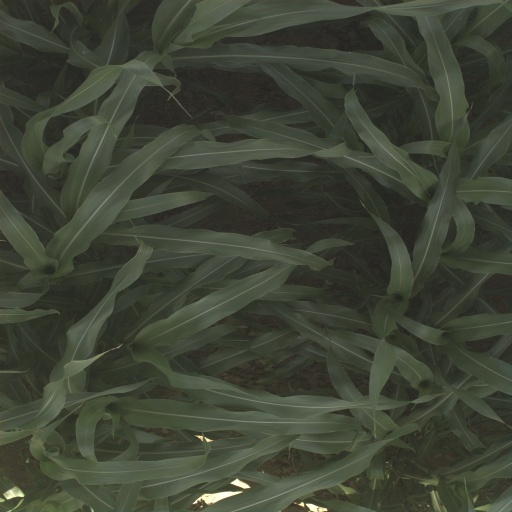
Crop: sorghum